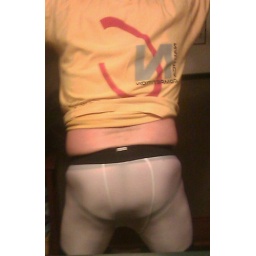
My tight bottom: white Starter compression shorts over black Underarmour jock strap with cup. Really comfortable, too.